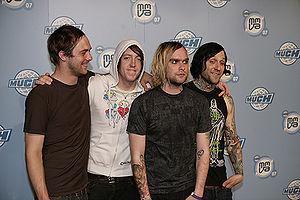
The Used est un groupe de rock alternatif américain, originaire d'Orem, dans l'Utah. Le groupe comprend le chanteur Bert McCracken, le guitariste Joey Bradford, le bassiste Jeph Howard, et le batteur Dan Whitesides.